Lorenzo Strozzi

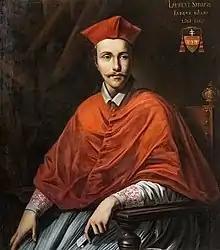
Lorenzo Strozzi

Lorenzo Strozzi (3 December 1523 – 14 December 1571) was an Italian abbot and cardinal. He was the son of Filippo Strozzi, a member of the powerful Strozzi family of Florence, and Clarice de' Medici. He became a naturalized French citizen in 1544. In France, the family name was also spelled Stroci, Stroissay, Estroci, Astroci, and Astrotio. He was successively bishop of Béziers, archbishop of Albi, and archbishop of Aix.